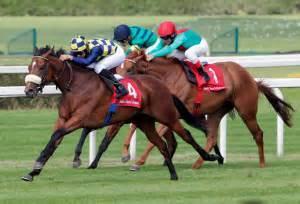
horse